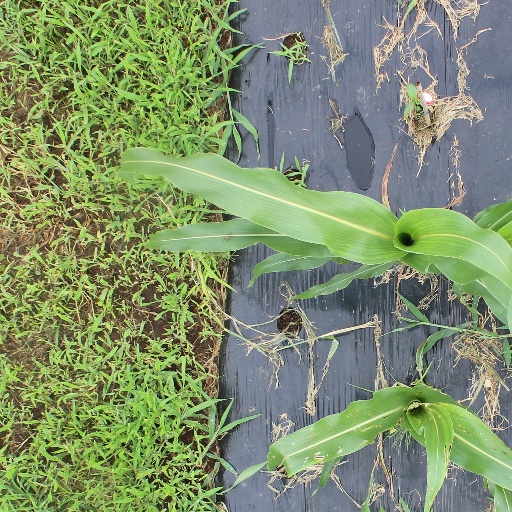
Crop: sorghum